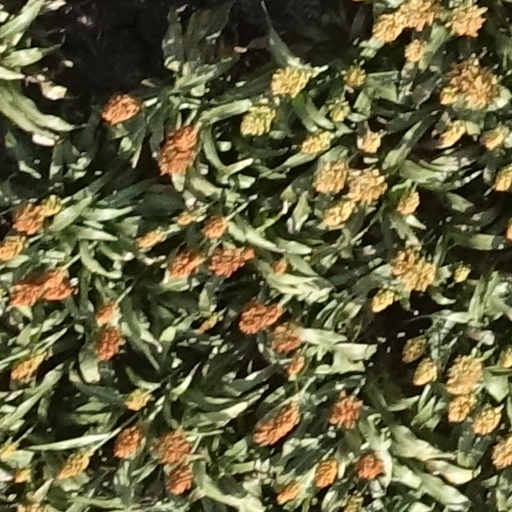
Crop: sorghum